Irene Wan

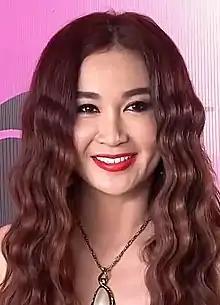

Irene Wan Bik-ha (born Wen Bik-ha on 30 July 1966) is a Hong Kong actress, singer and producer. Her father was an officer of the Republic of China Army. In her early years, she was known as a "sexy beauty". After her marriage, Wan faded out of the entertainment industry and occasionally participated in dramas and films. She is currently based in mainland China.